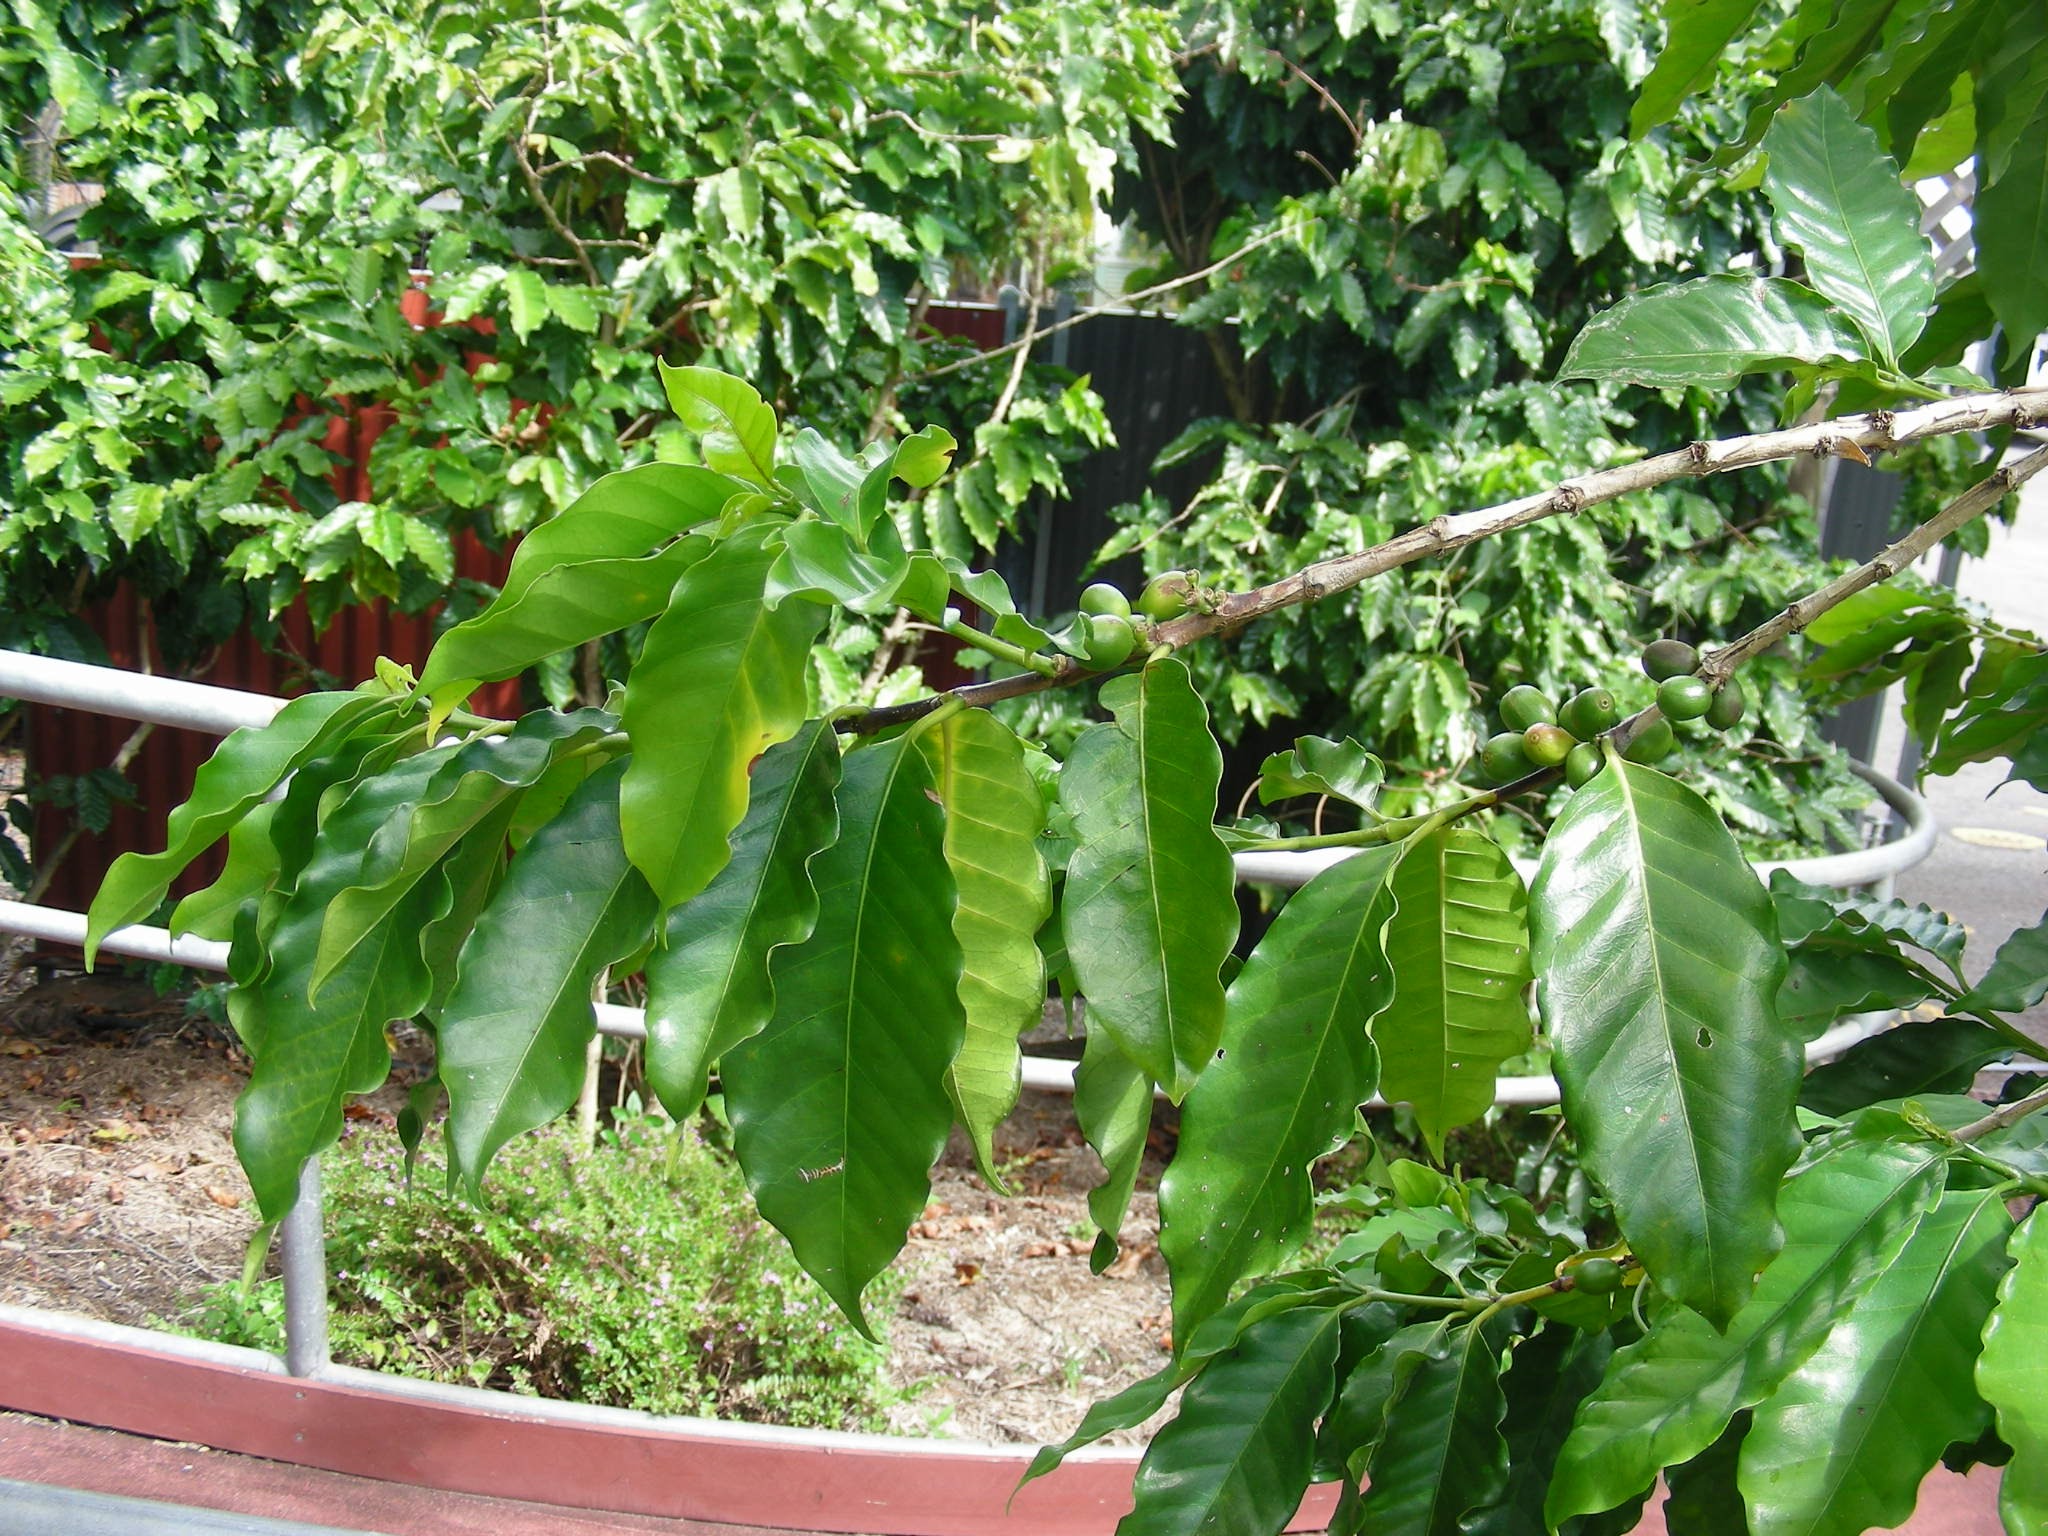
tree, nature, coffee, plant, fruit, flower, foliage, food, produce, vegetable, beverage, drink, garden, flora, plants, australia, growing, queensland, coffee plant, beans, coffee beans, flowering plant, coffee plantation, land plant, north queensland